Östersund

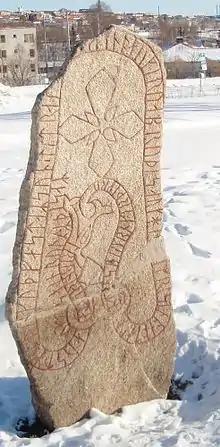
The Frösö Runestone is situated on Frösön in Östersund.

Lake Storsjön's shores have long been inhabited. The area where Östersund is situated was for a very long time Frösön's link to the east mainland. Frösön, the island of the Norse god Freyr, was originally the centre of the region and it was here the only inland Scandinavian hill fort, Mjälleborgen, was built around 300 AD. The ancient Scandinavian thing Jamtamót was held on this island, the christening of Jämtland begun here and it was here the world's northernmost raised runestone, Frösö Runestone, was raised.